Petrus von Hatzfeld

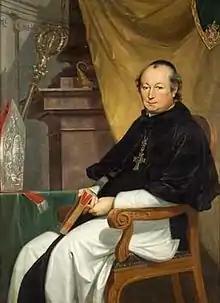
Petrus von Hatzfeld by Johann Christoph Rincklake.

Petrus von Hatzfeld (1748 in Münster - 24 April 1823 in Boesfeld, today in Herzebrock-Clarholz) was a German Roman Catholic priest and forty-eighth abbot of Marienfeld Abbey.